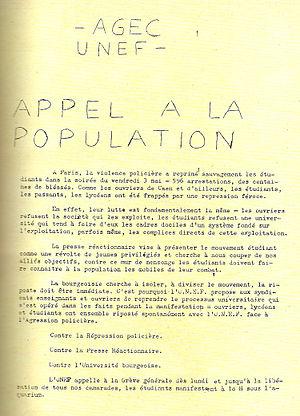
tract de l'AGEC-UNEF du 4 mai 1968
L'Association générale des étudiants de Caen est une association étudiante créée le 15 février 1884. Elle est souvent surnommée "l'A". Elle s'occupe de la vie des étudiants en dehors des cours par le biais d'activités telles que le sport, les bals, les monômes. Elle adhère à l'UNEF dès sa création en 1907.